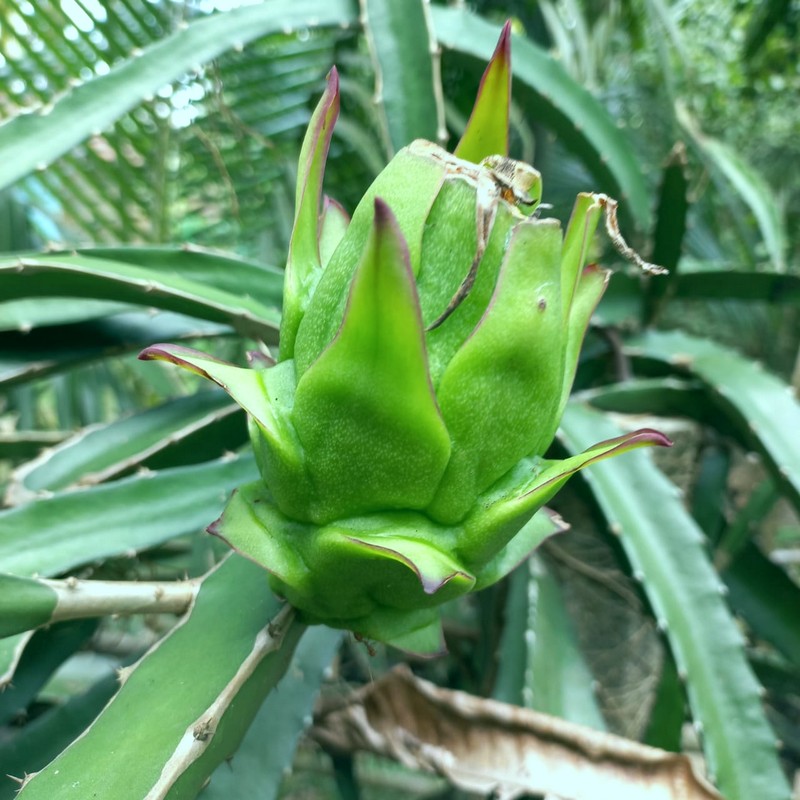
Label: Immature Dragon Fruit